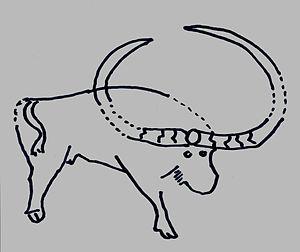
Gravure préhistotique de la région de Djelfa, Algérie, croquis schématique
Les gravures rupestres de la région de Djelfa sont des gravures préhistoriques d'âge néolithique qui ont été signalées dès 1914. Au long de l'Atlas saharien elles font suite à celles, à l'ouest, du Sud-oranais, auxquelles elles s'apparentent. Des gravures comparables ont été décrites, plus à l'est, dans le Constantinois.